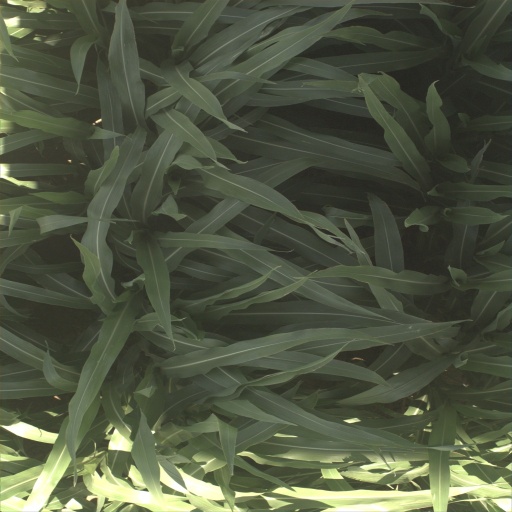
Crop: sorghum